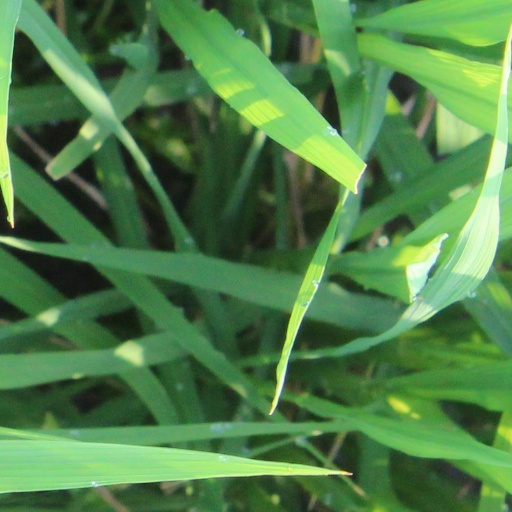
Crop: rice